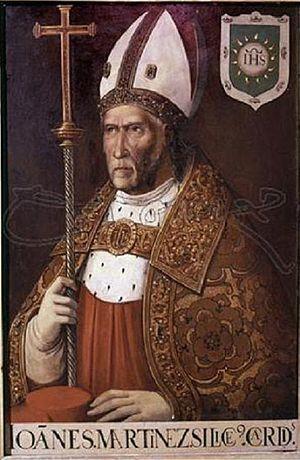
"La Lettre des Juifs de Constantinople est un faux antisémite du milieu du XVIᵉ siècle fabriqué par l'archevêque de Tolède, Juan Martínez Silíceo, pour convaincre le chapitre cathédral de Tolède et le prince régent, le futur Philippe II, d'approuver et de confirmer, respectivement, les statuts sur la Limpieza de sangre, afin d'interdire l'accès aux principales institutions ecclésiastiques aux ""nouveaux chrétiens"", Juifs ou Musulmans convertis au catholicisme, souvent sous la contrainte. Le principe de la pureté de sang s'imposa en 1547, après un long conflit avec la papauté, tout d'abord aux institutions dépendant de la couronne de Castille avant de s'étendre à tout le royaume d'Espagne.
"La Lettre des Juifs de Constantinople est un faux antisémite du milieu du XVIᵉ siècle fabriqué par l'archevêque de Tolède, Juan Martínez Silíceo, pour convaincre le chapitre cathédral de Tolède et le prince régent, le futur Philippe II, d'approuver et de confirmer, respectivement, les statuts sur la Limpieza de sangre, afin d'interdire l'accès aux principales institutions ecclésiastiques aux ""nouveaux chrétiens"", Juifs ou Musulmans convertis au catholicisme, souvent sous la contrainte. Le principe de la pureté de sang s'imposa en 1547, après un long conflit avec la papauté, tout d'abord aux institutions dépendant de la couronne de Castille avant de s'étendre à tout le royaume d'Espagne.
Francisco de Comontes est un peintre de la Renaissance espagnol actif à Tolède à partir de 1524. Il est mort à Tolède le 10 février 1565.
Juan Martínez Silíceo, est un cardinal, mathématicien et logicien espagnol du XVIᵉ siècle.